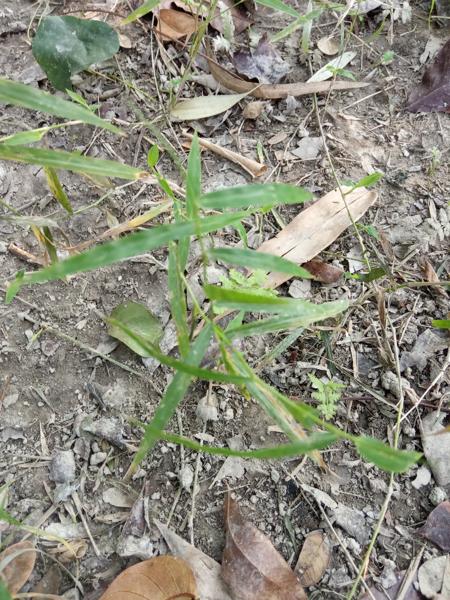
Weed species: Panicum repens